Special Warfare Combat Crewmen

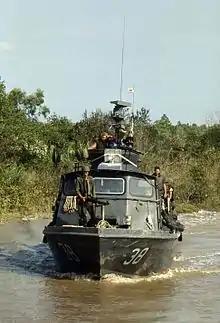
A fast patrol craft on Cai Ngay canal during the Vietnam War in 1970

The modern special boat operator grew out of efforts during the Vietnam War to develop forces for riverine warfare. In February 1964, Boat Support Unit ONE (BSU-1) was established under Naval Operations Support Group, Pacific to operate the newly reinstated fast patrol boat (PTF) program and to operate high-speed craft for NSW forces. Nicknamed (SWIFT) crews BSU-1 would directly support Naval Special Warfare Operations, initially outfitted primarily by Underwater Demolition Team (UDT) and the newly established SEALs. The schooling was in Coronado, California, and every new sailor that wasn't already a UDT or SEAL was trained extensively in boat/weapons operations, and advanced swimming to work alongside UDT or SEALs. The boat crew members underwent a right of passage nicknamed "Hell Week" by SEALs. A UDT and SEAL platoon was assigned to each of BSU-1's squadrons of Mobile Support Teams (MST 1-3). The squadrons inserted and extracted from their patrol area by PBRs. In late 1964, the first PTFs arrived in Da Nang, Vietnam. In 1965, Boat Support Unit One began training patrol craft fast (SWIFT) crews for Vietnamese coastal patrol and interdiction operations. As the Vietnam mission expanded into the riverine environment, additional craft, tactics, and training evolved for riverine patrol and direct UDT/SEAL support. Boat Support Unit TWO was initially formed in 1965 to run and maintain high-speed boats for the UDT and SEAL teams at Little Creek, VA.